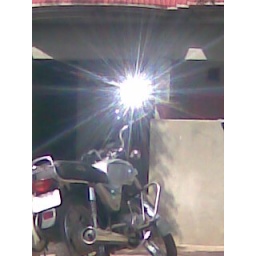
Sun in the mirror of bike